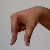
The image shows a hand gesture representing the letter 'Q' in Indian Sign Language.